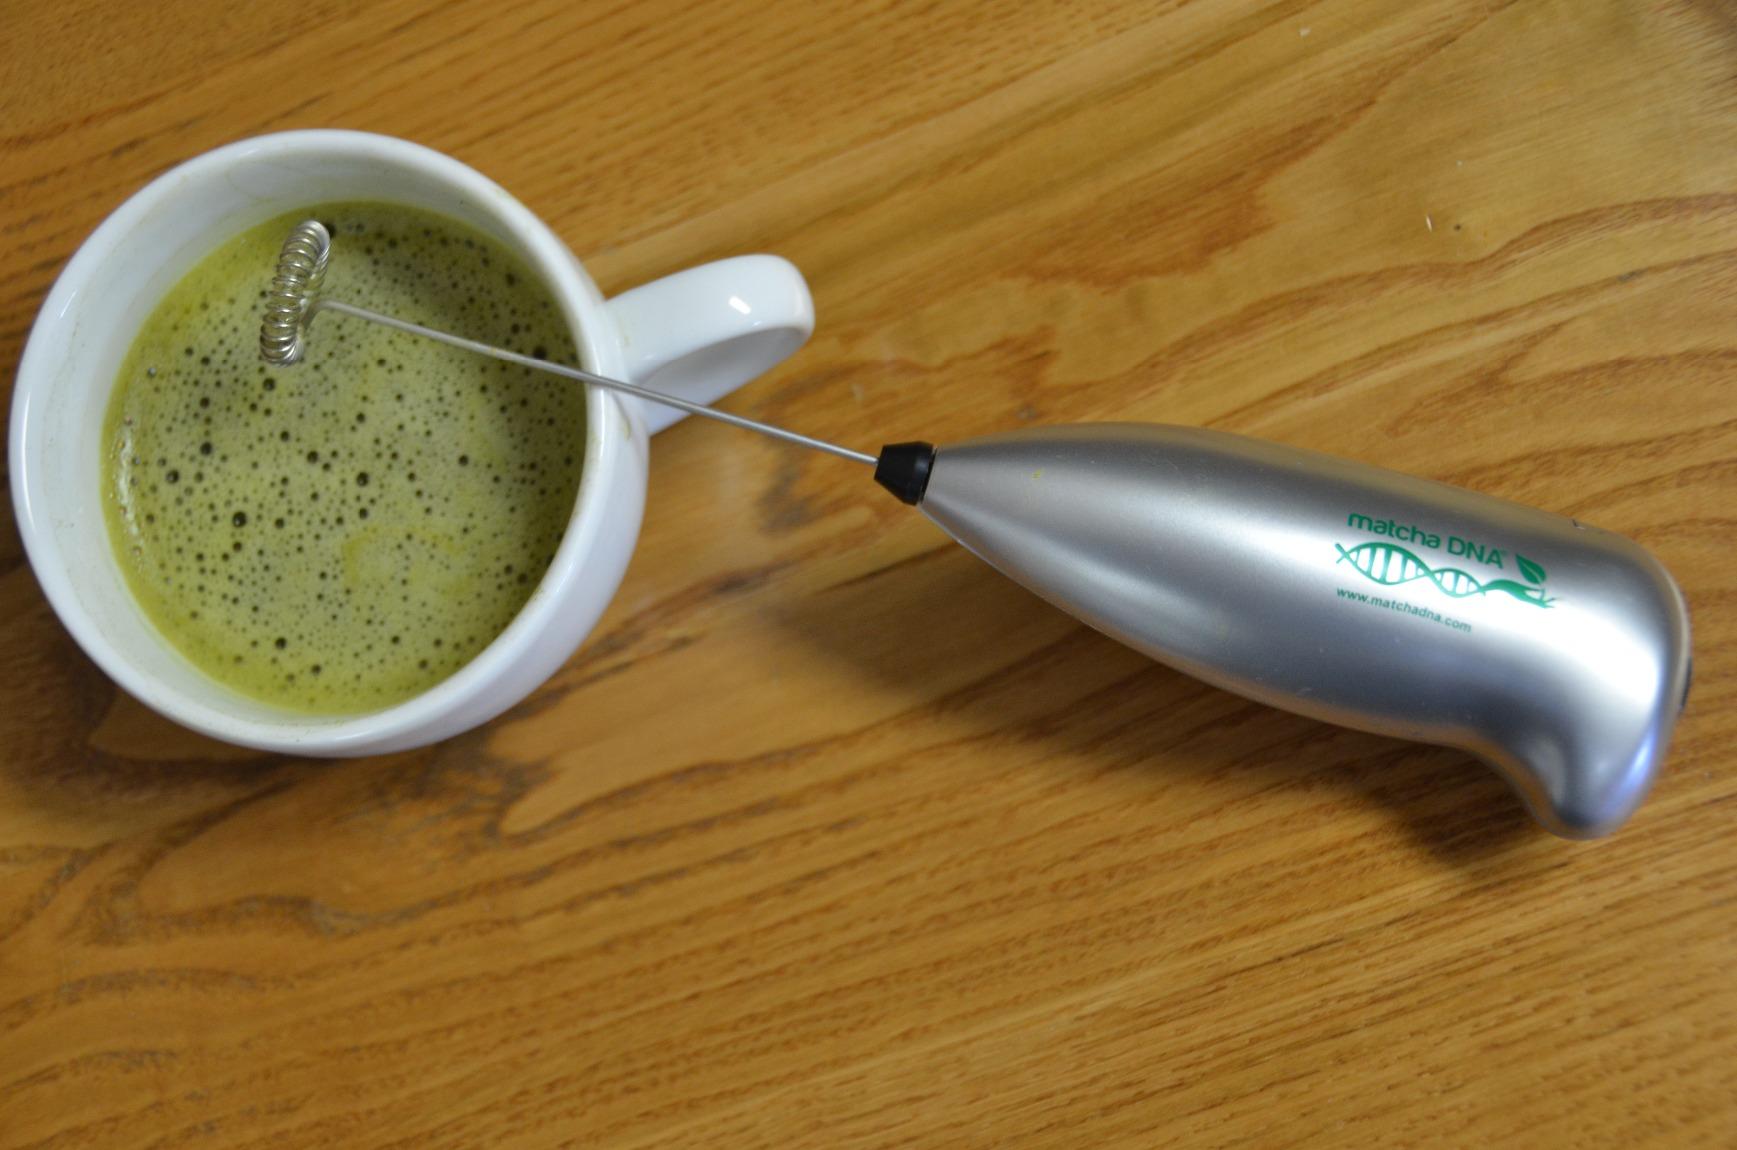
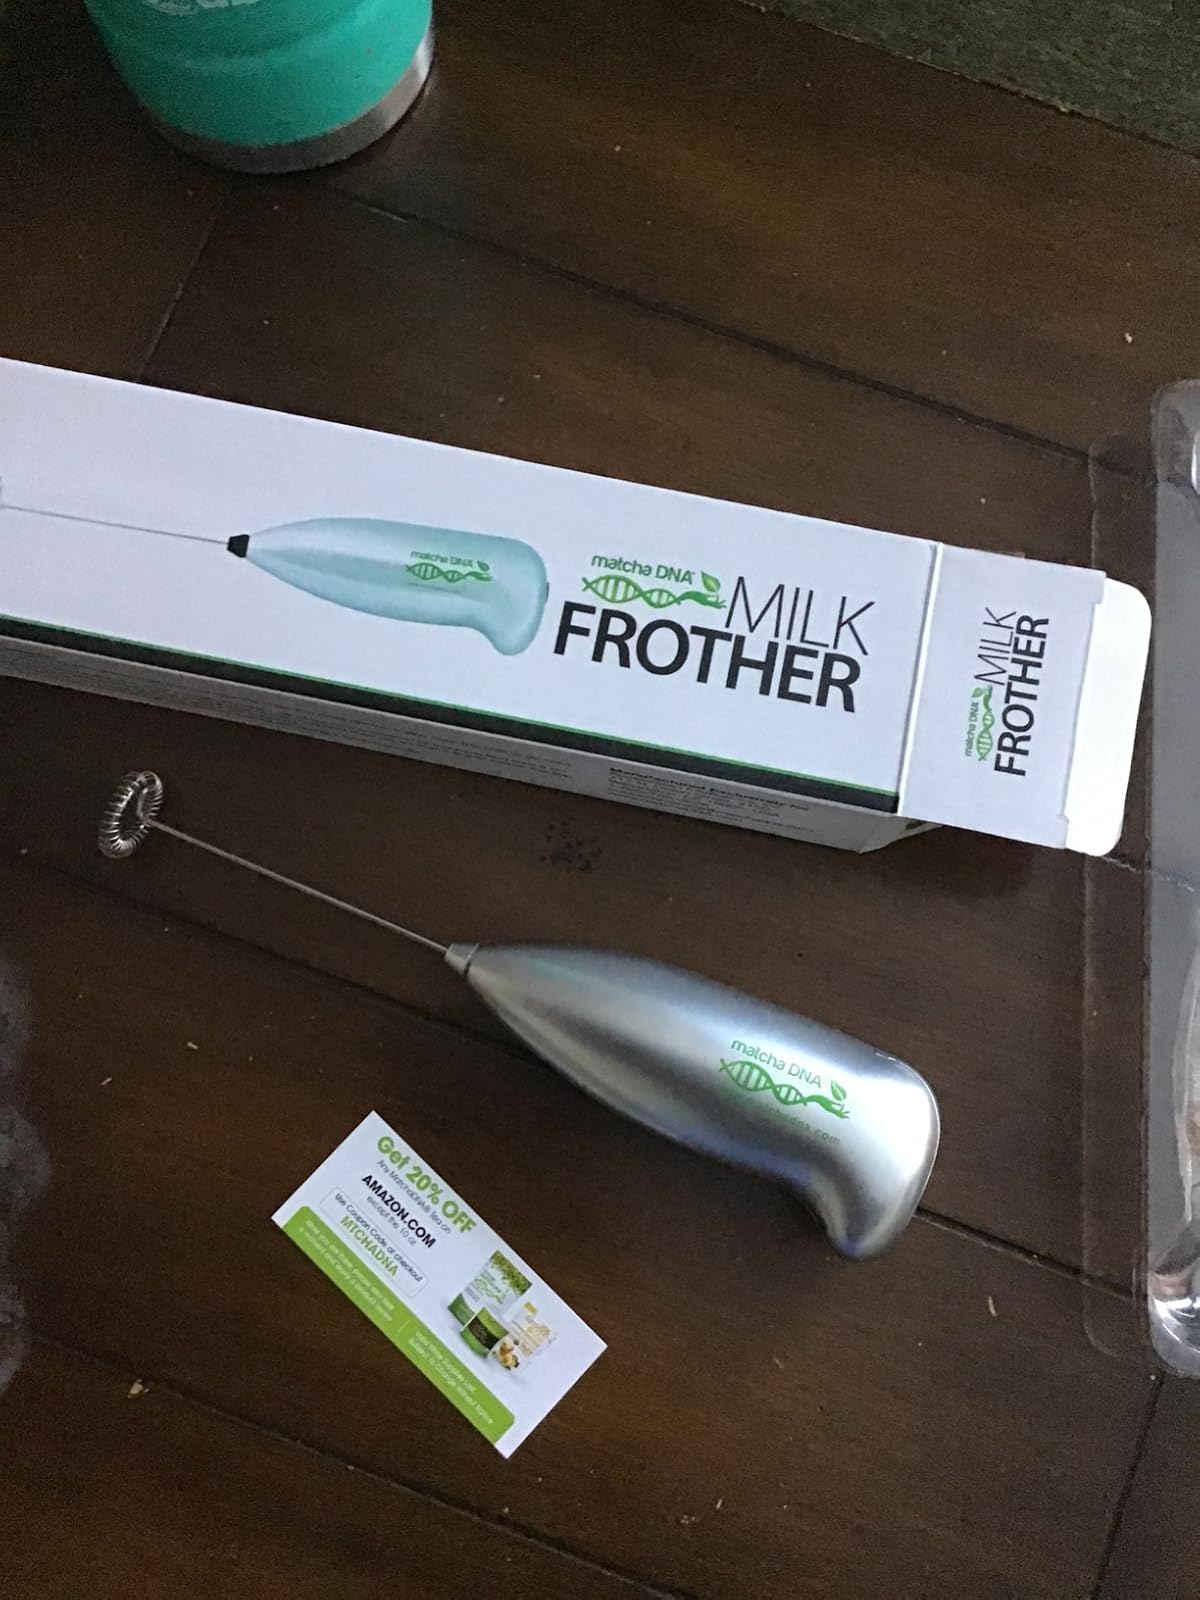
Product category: items_mixer
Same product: yes